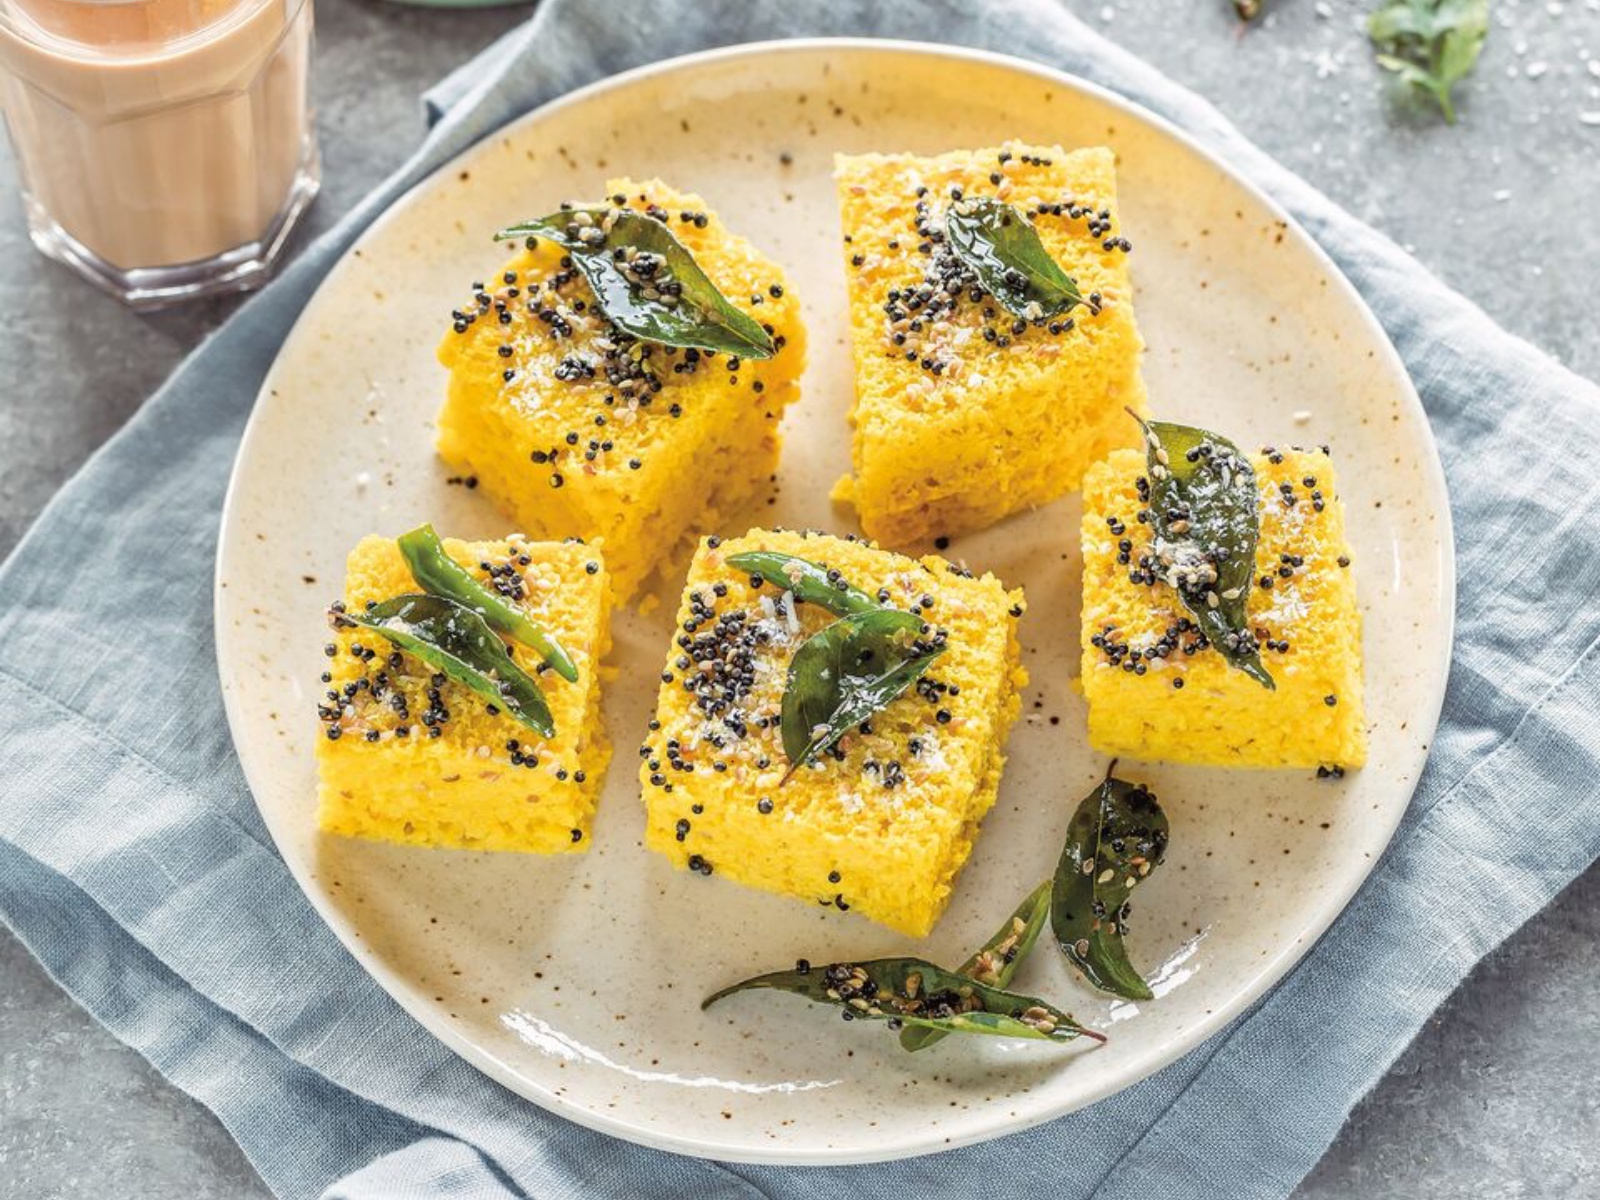
Dish: dhokla